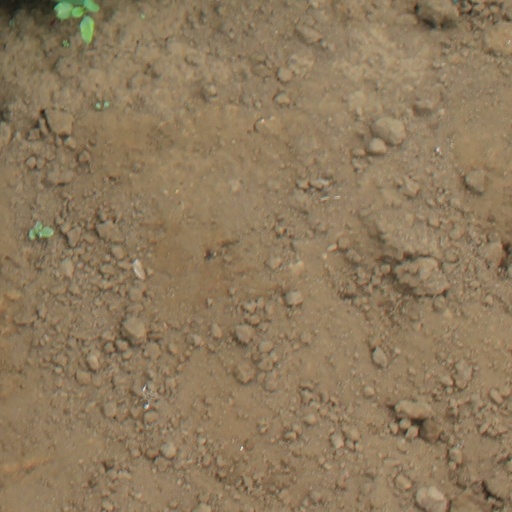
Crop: soybean